Describe the emotion expressed in this image:  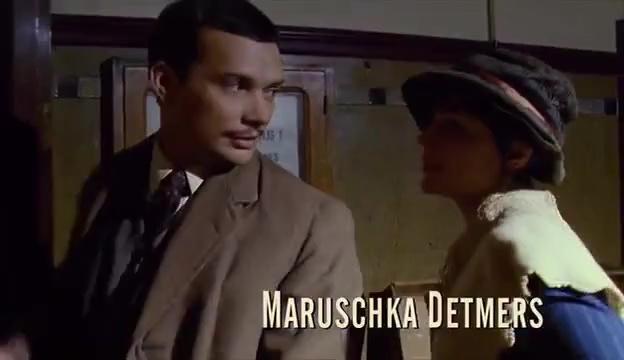
This person displays Pain, valence and arousal with low intensity.